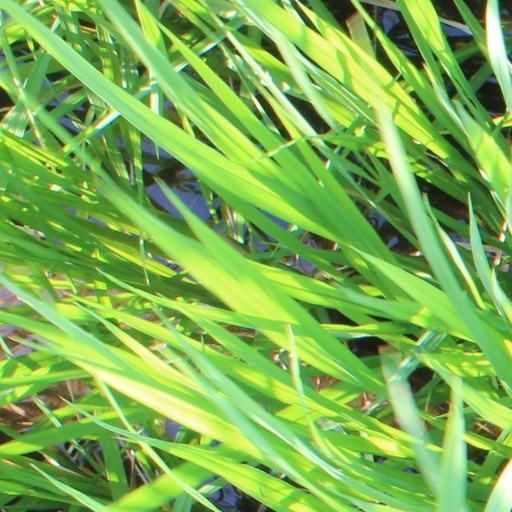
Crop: rice